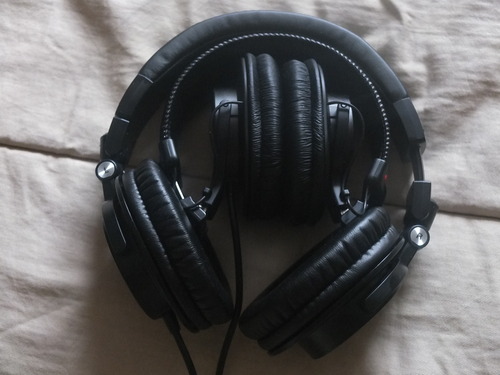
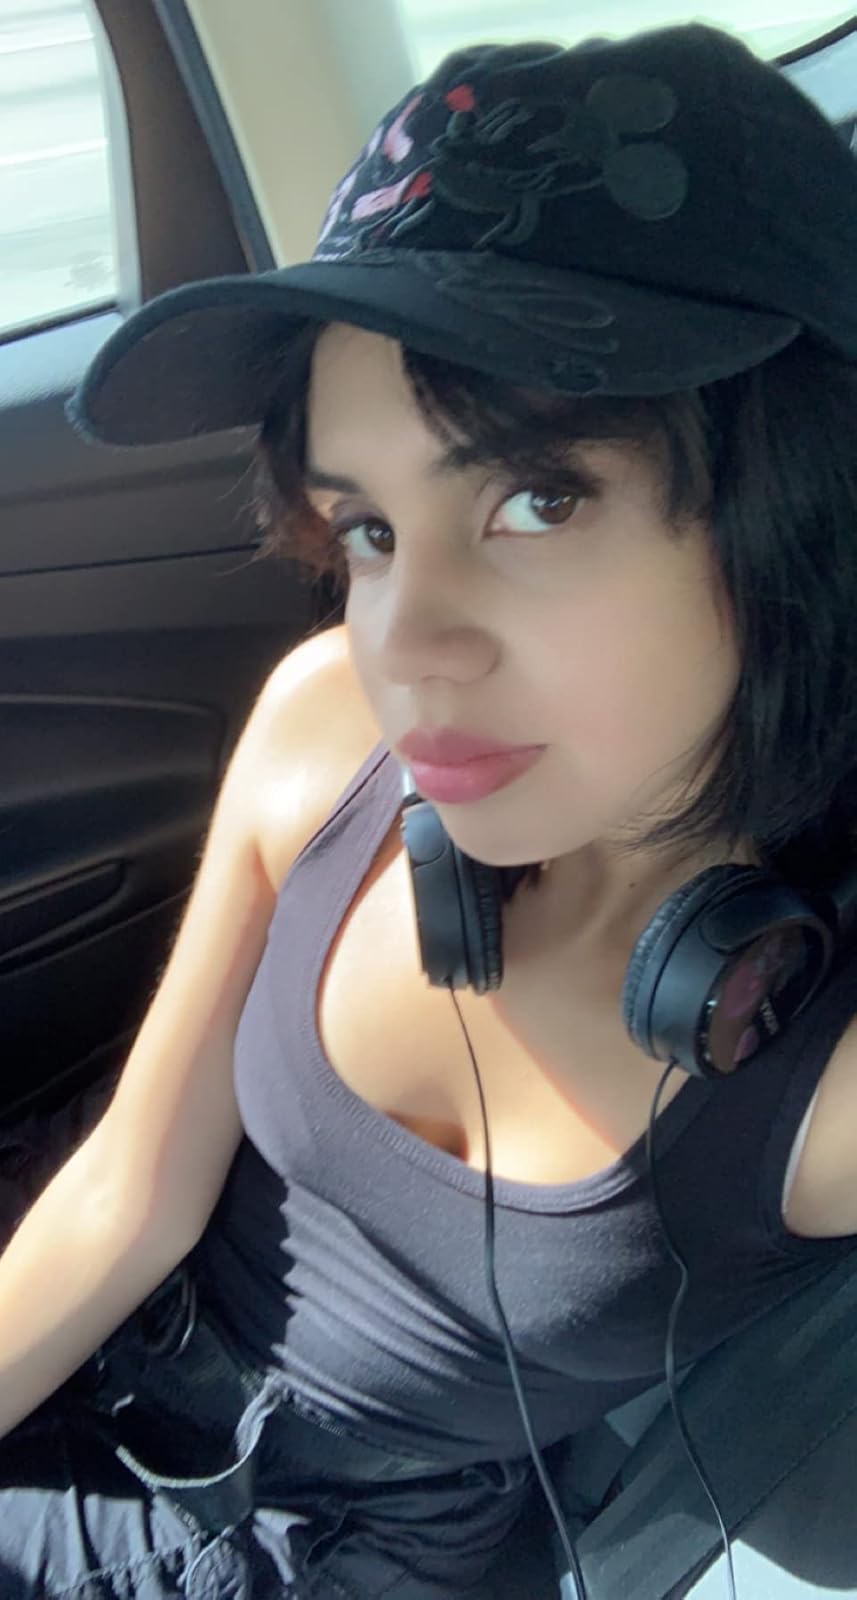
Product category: headphones
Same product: no